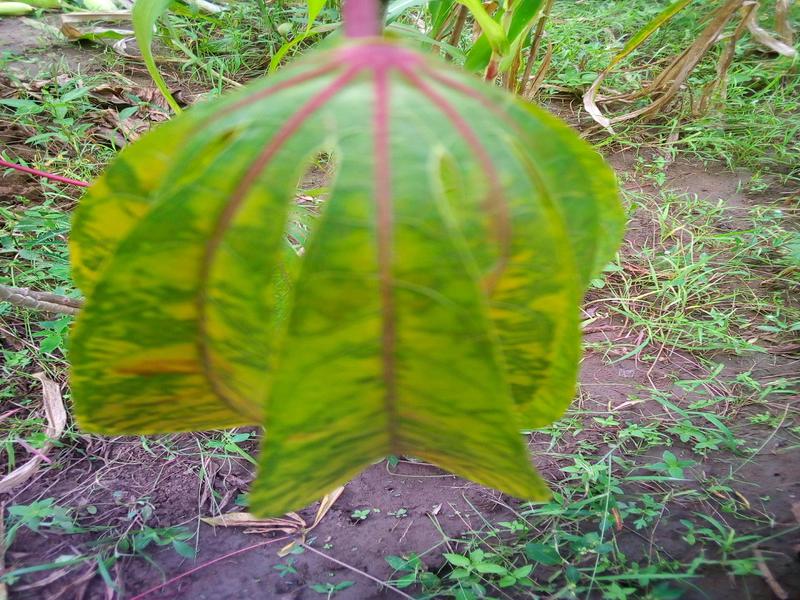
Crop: cassava
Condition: brown_streak_disease